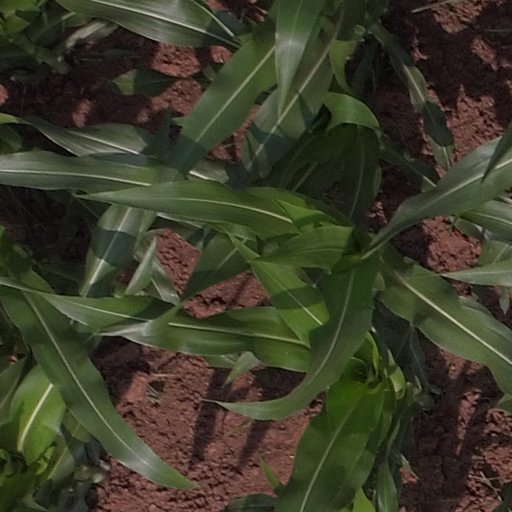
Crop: maize; corn